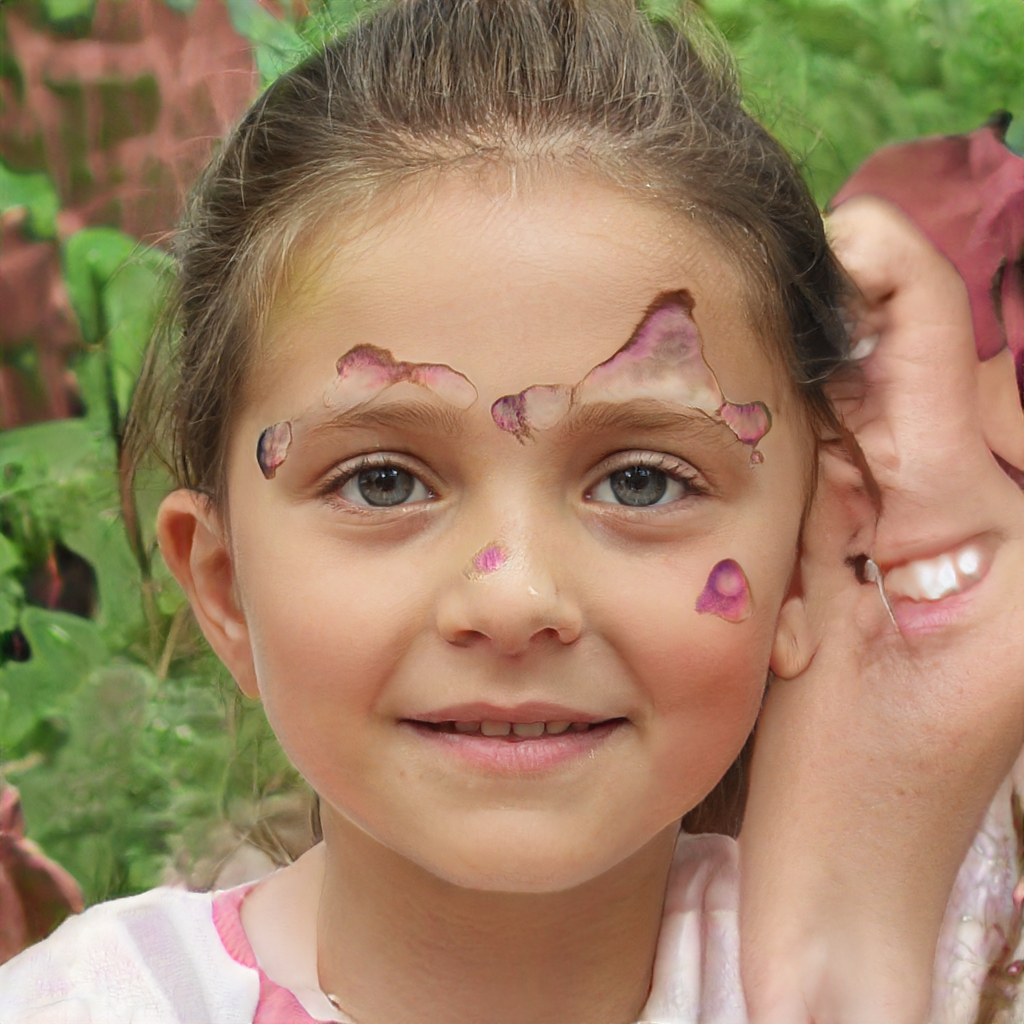
Label: Colored